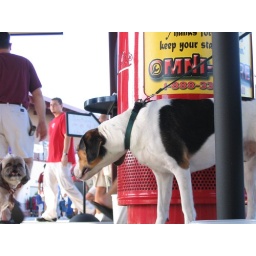
Trash can sign with lots of dogs at Bright House Field in Clearwater, Florida.